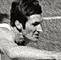
Age: 25